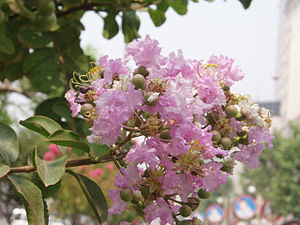
Lagerstroemia
Lagerstroemia indica.
Lagerstroemia indica.
Lagerstroemia er en slægt med ca. 50 arter af løvfældende og stedsegrønne træer, som er udbredt i Østasien og Australien. Bladene er hele og modsatte med hel rand. Der er mange af arterne, som får høstfarve. Blomsterne sidder i endestillede klaser. De enkelte blomster har krusede kronblade i hvid eller forskellige toner af rød. Frugten er en kapsel med talrige, vingede frø. Her omtales kun den art, som danskere oftest træffer på rejser i Middelhavsområdet.